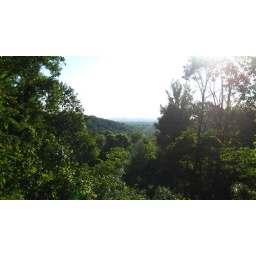
Nashville house on the mountain in the woods